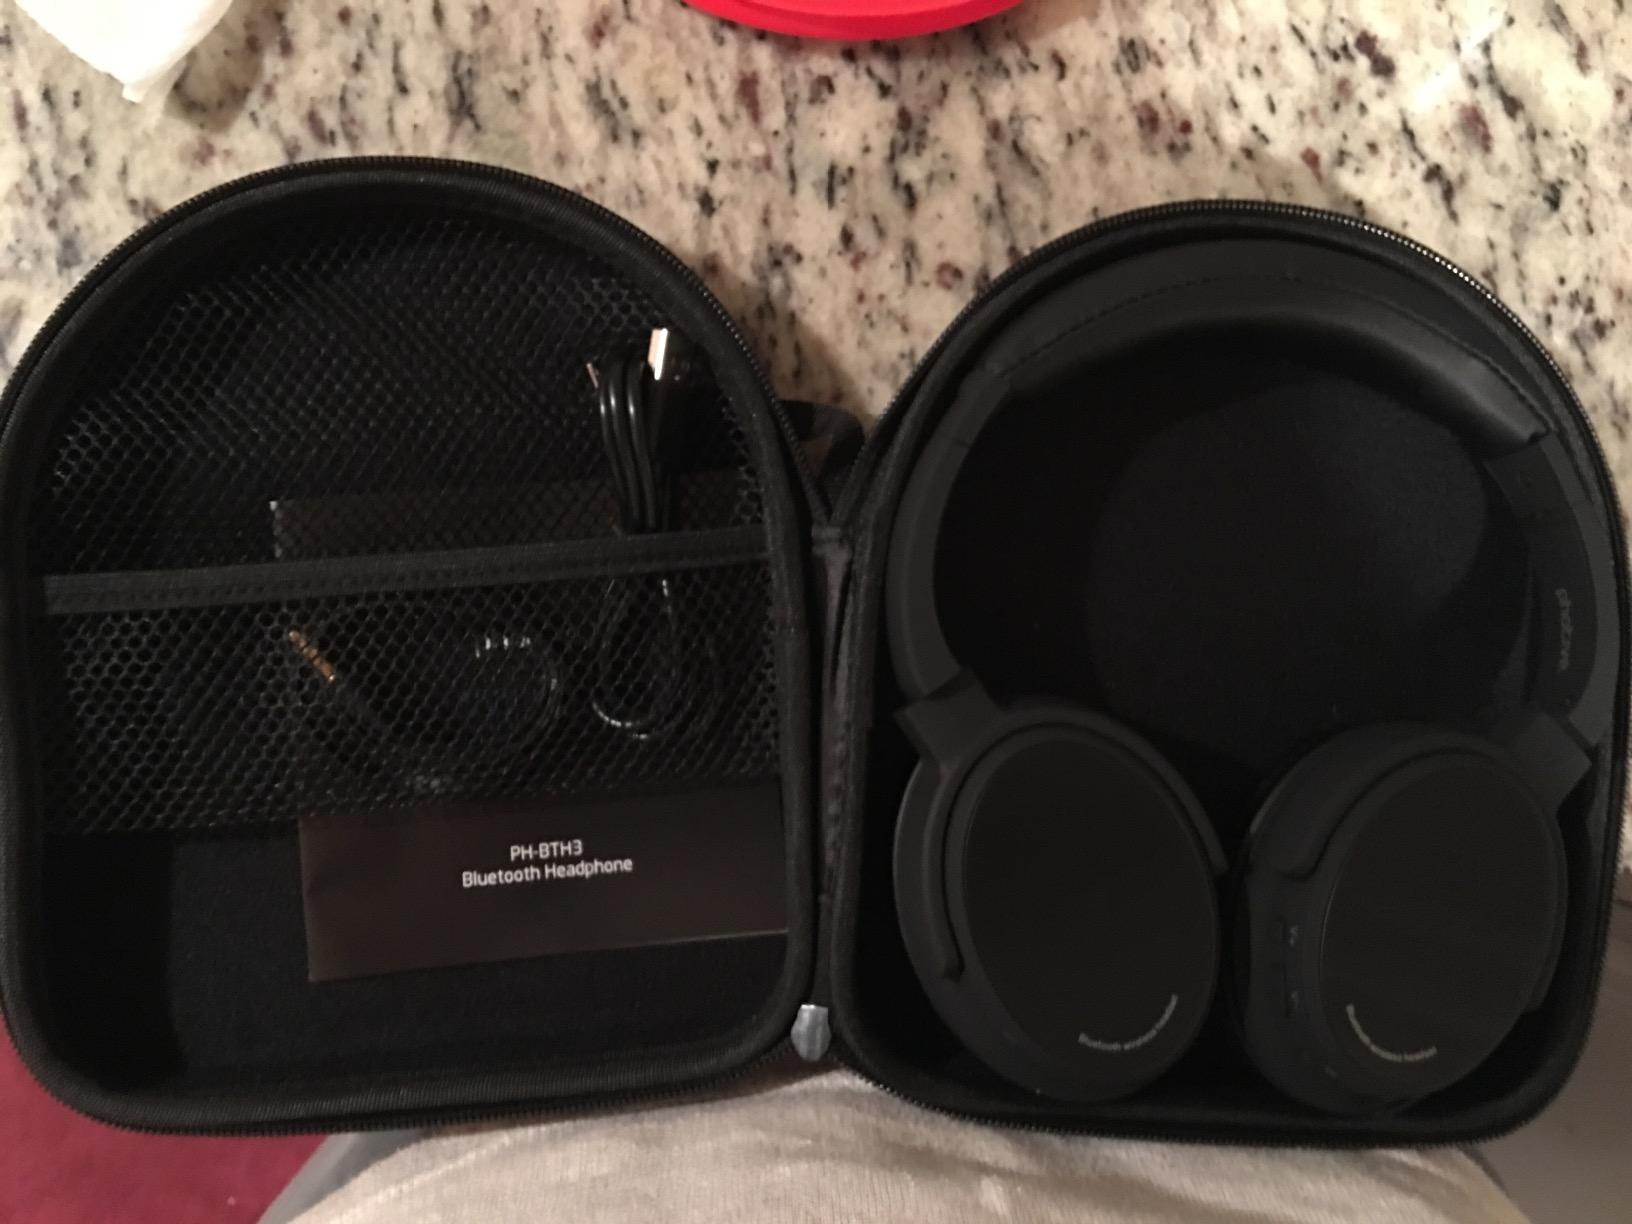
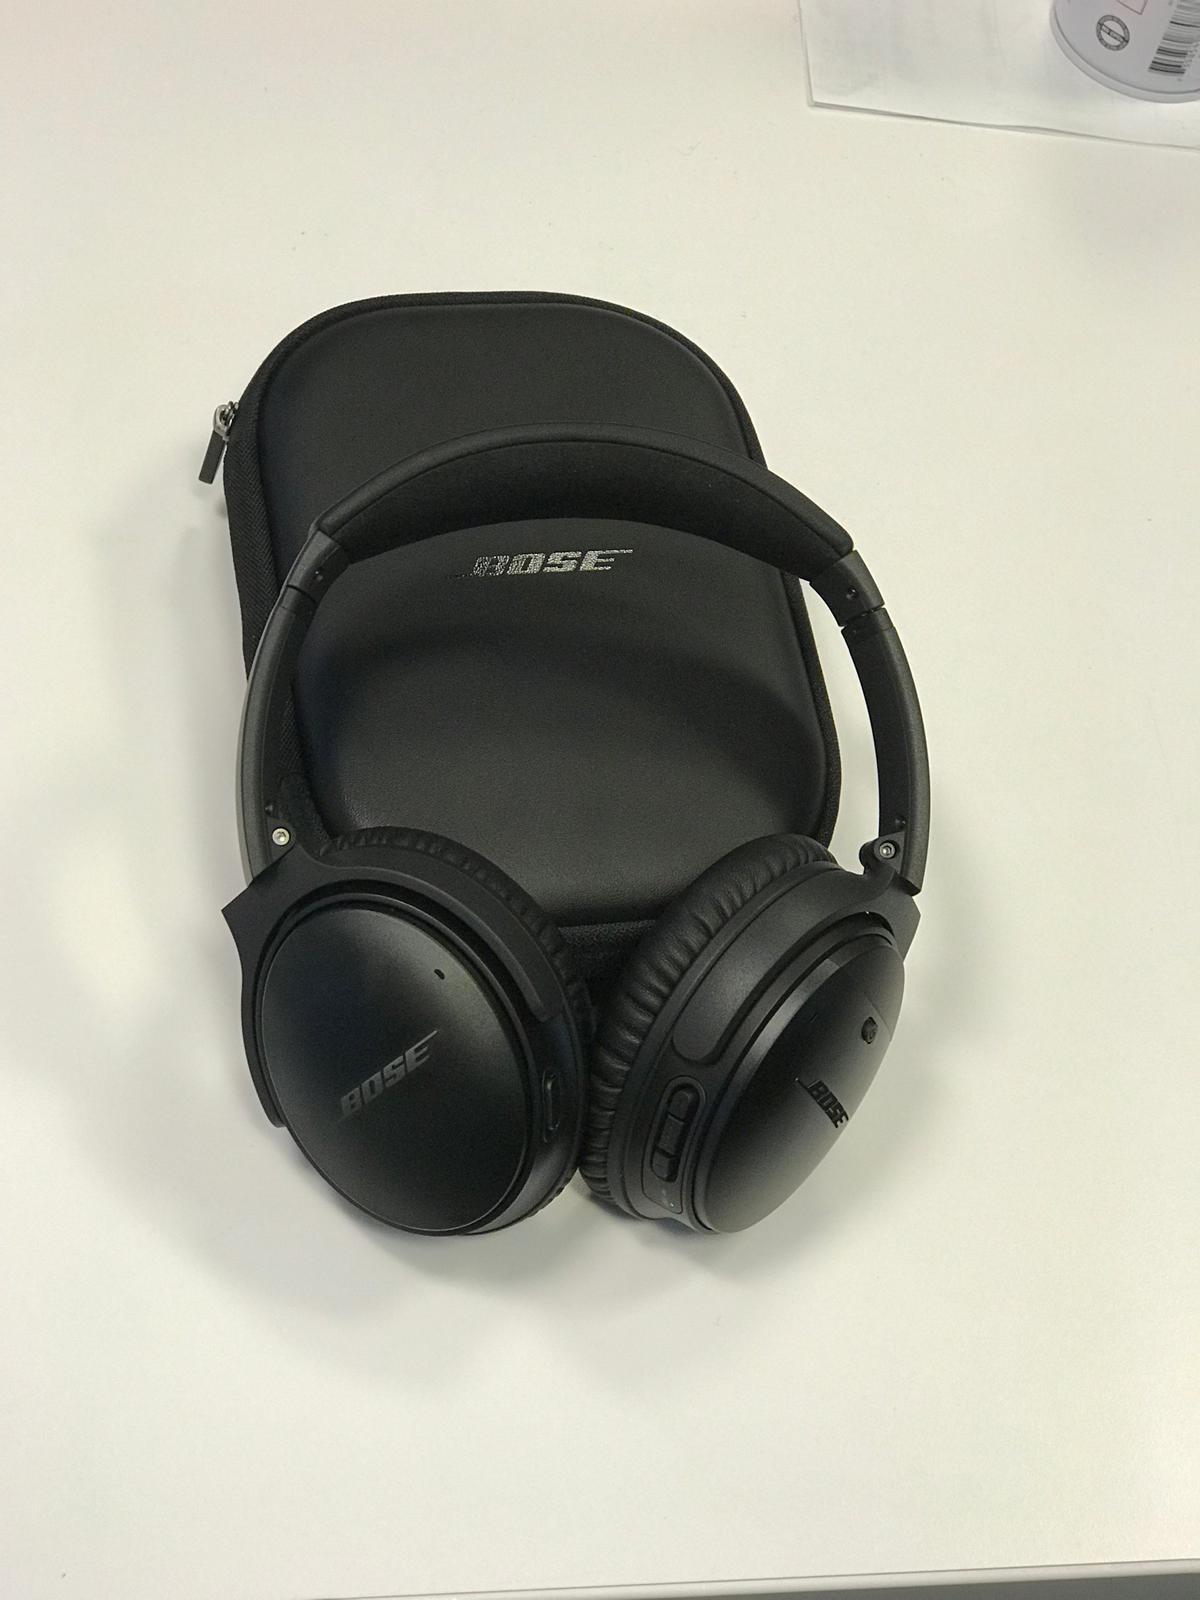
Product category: headphones
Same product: no